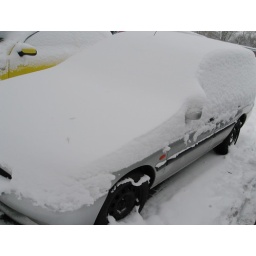
car in white blanket